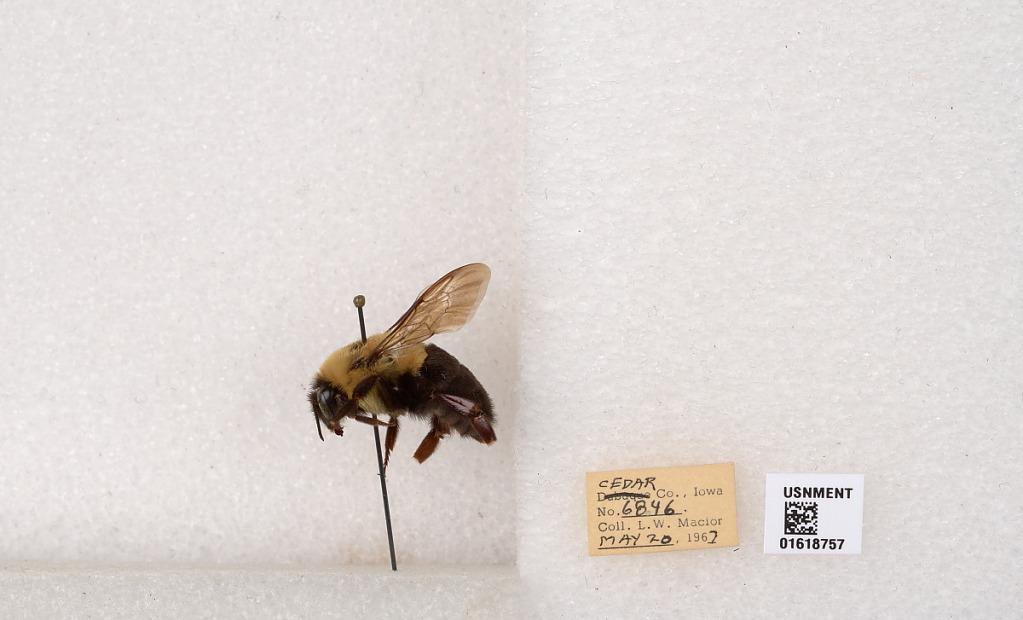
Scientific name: Bombus impatiens Cresson
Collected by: L. Macior
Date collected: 1967-5-20
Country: United States
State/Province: Iowa
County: Cedar
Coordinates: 41.7723, -91.1324